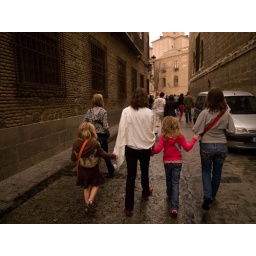
People walking on road in Toledo